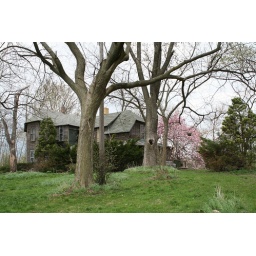
Abandoned farm inhabited by cats. cast iron pans of soaked cat food on the floor of the entry alcove.